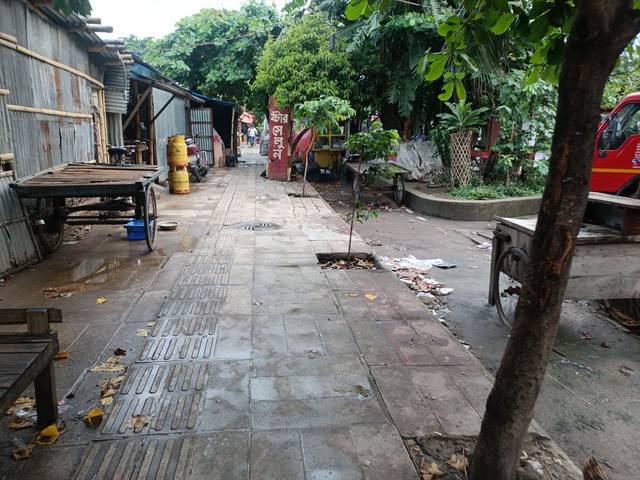
Region: Bangladesh
Coordinates: 23.779, 90.375